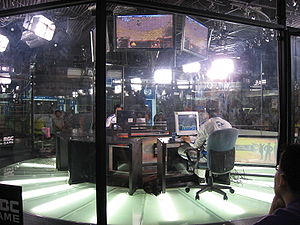
StarCraft / Historie / Episode I
En kamp i StarCraft sendt ud på TV-skærme
StarCraft er et realtime-strategi-spil udviklet af Blizzard Entertainment, og udgivet i 1998. Spillet følger den intergalaktiske krig mellem terrans, zergs og protoss over tre singleplayerkampagner. Spillet blev efterfulgt af udvidelsespakken Brood War